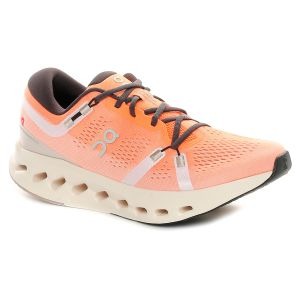
On Scarpa da Running Uomo  Cloudsurfer 2 Arancione
Prezzo: 170,00 €